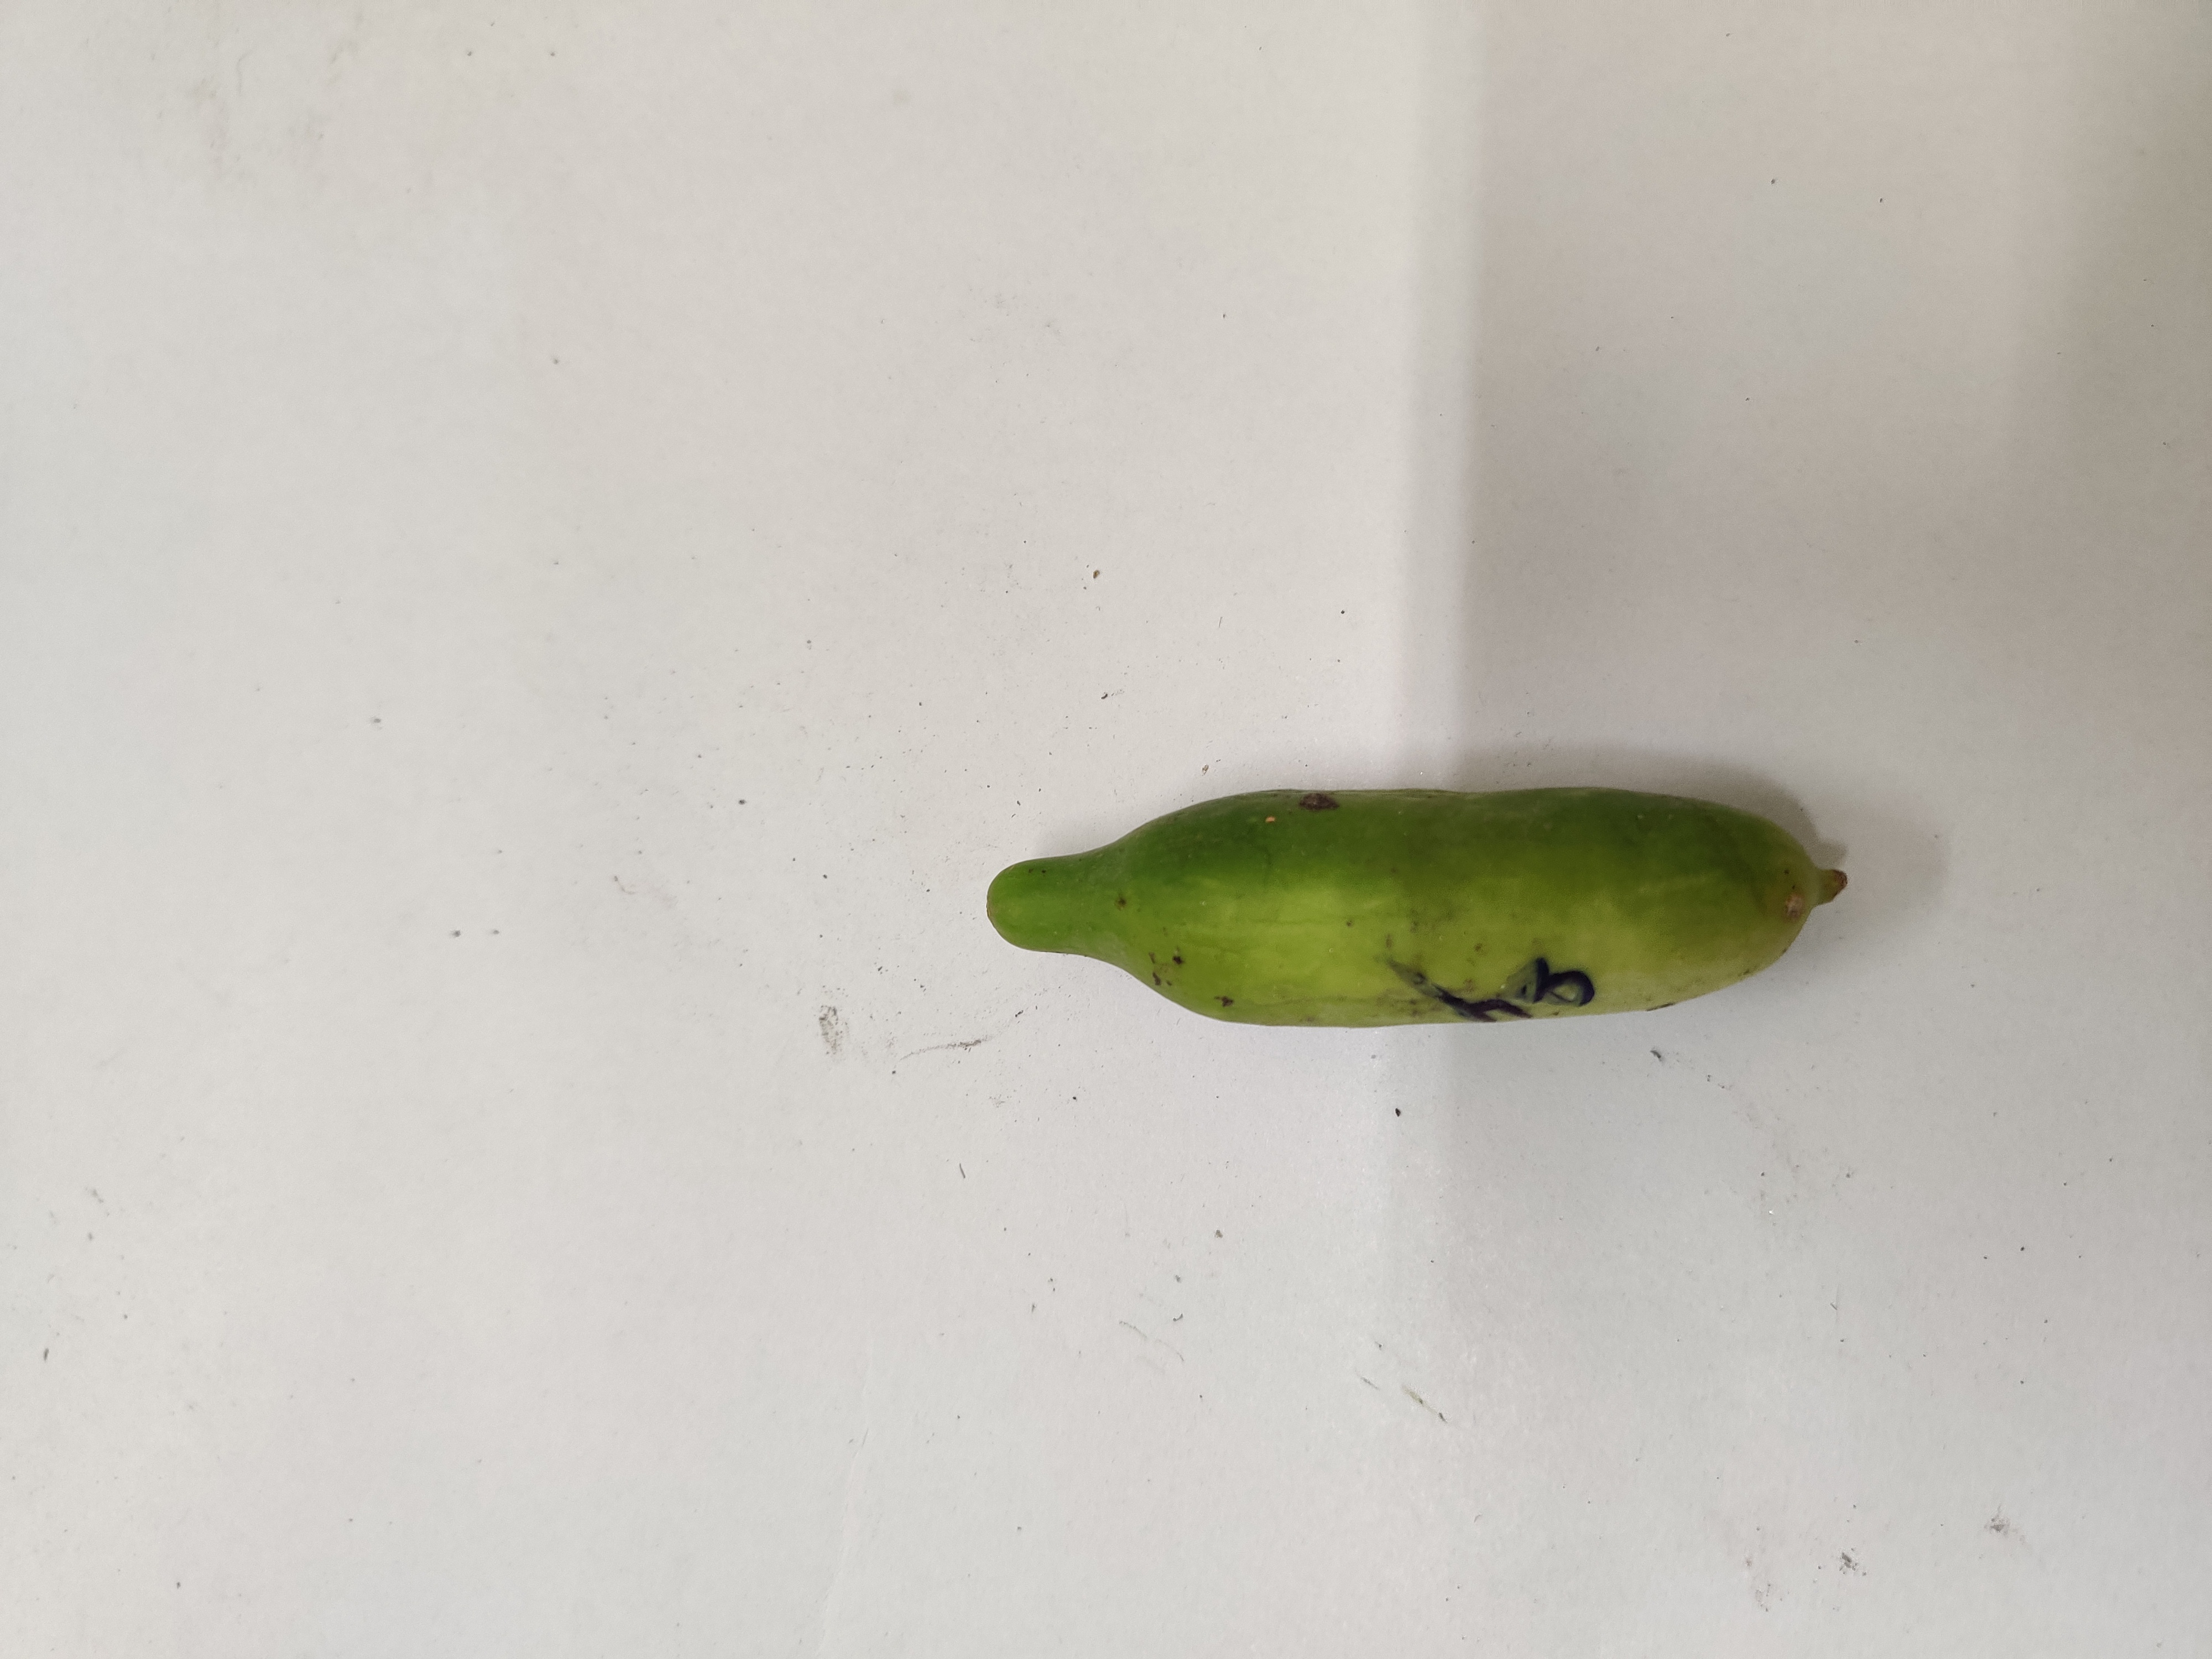
Crop: Ivy Gourd
Condition: Damaged